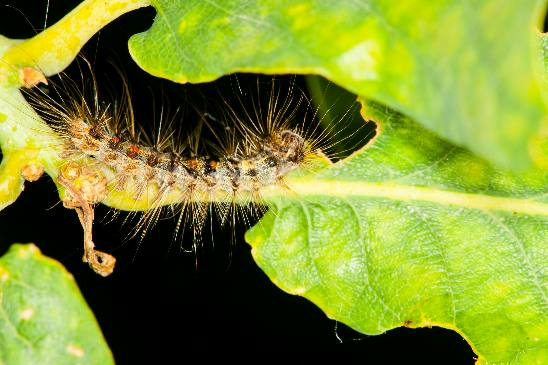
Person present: No